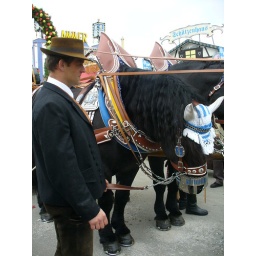
the horses wear metal nose cups and stocking over their ears